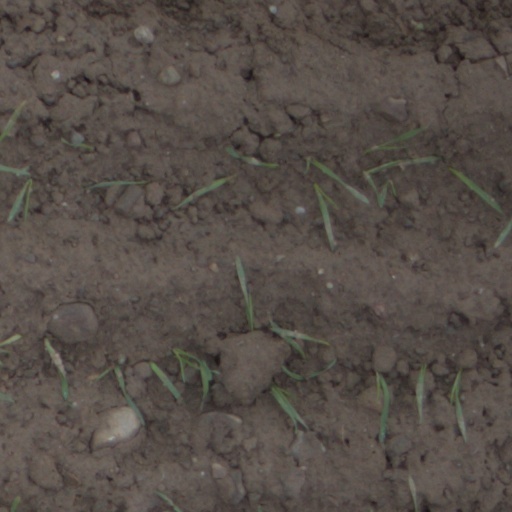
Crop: wheat